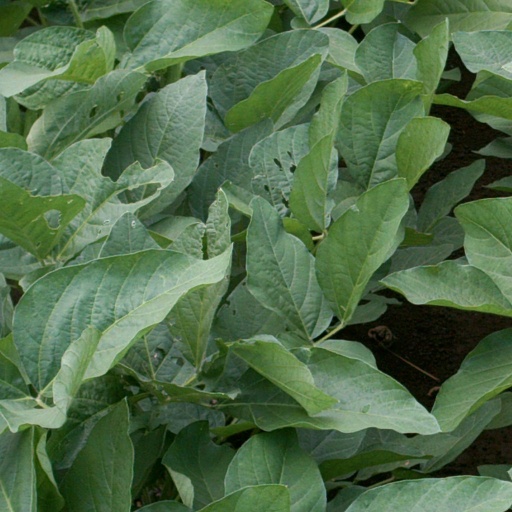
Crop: soybean